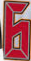
Number: 6